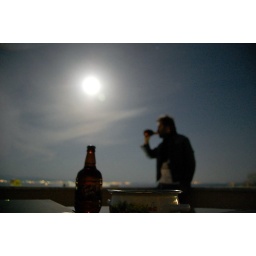
A poor man's table on the terrace of my landlord's summer house in Altinoluk, Turkey.